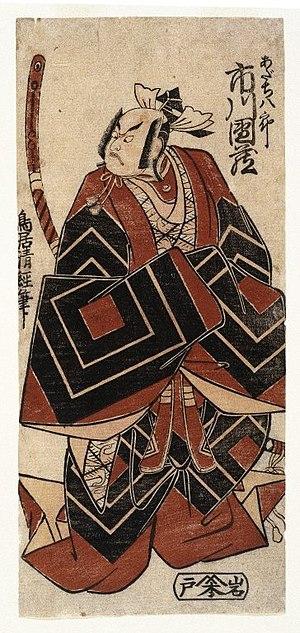
Torii Kiyotsune est un artiste japonais d'estampes ukiyo-e de l'école Torii.